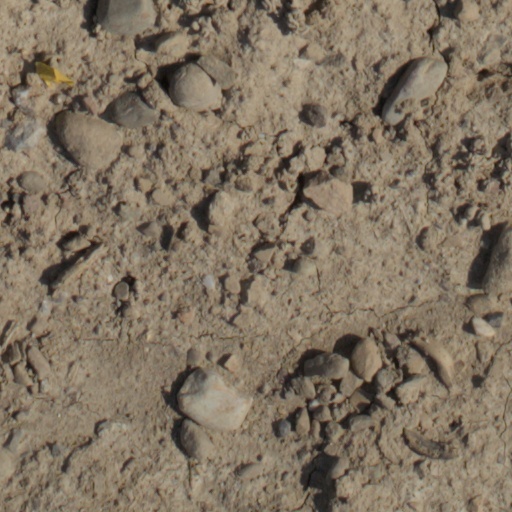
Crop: wheat